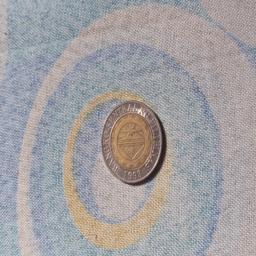
Label: 10_Old_Back